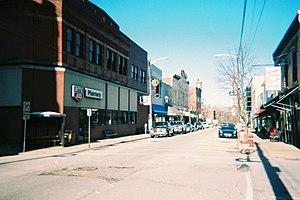
Irwin est une municipalité américaine ayant le statut de borough et située dans le comté de Westmoreland en Pennsylvanie. Selon le recensement de 2010, sa population est de 3 973 habitants.